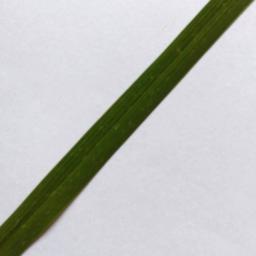
Label: Rice___Healthy